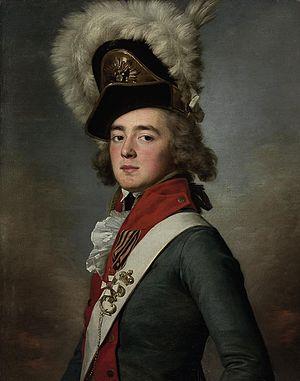
Valérien Zoubov, frère cadet de Platon Zoubov, est réputé parmi ses contemporains comme étant le plus bel homme en Russie. La légende raconte qu'il a flirté en secret de son frère, avec Catherine II de Russie.